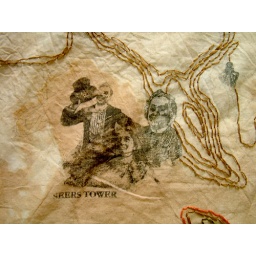
this was made for a show happening on the el train blue line in chicago.